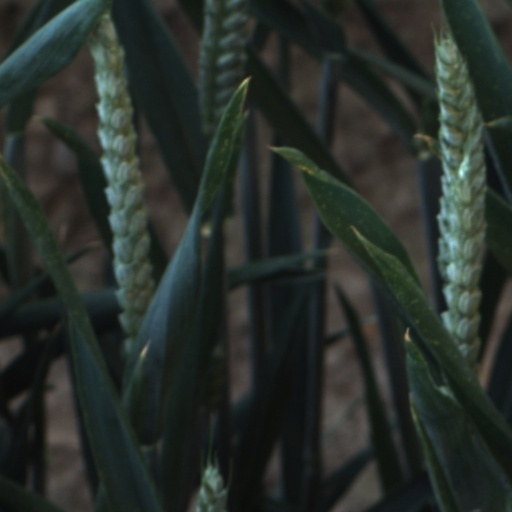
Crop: wheat